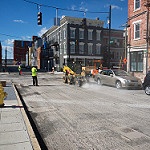
Label: street